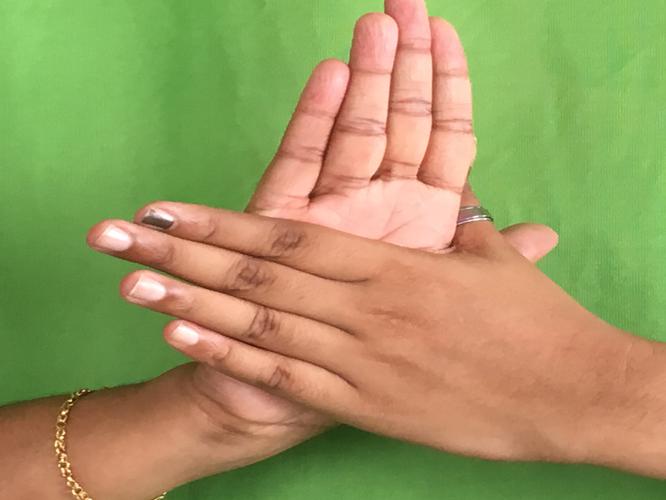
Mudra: Chakra
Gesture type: double_hand